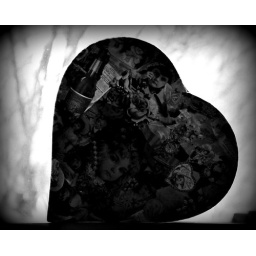
heart shaped box in window